Denver Broncos

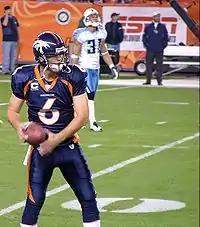
Broncos' quarterback Jay Cutler in 2007.

John Elway retired following the 1998 season, and Brian Griese started at quarterback for the next four seasons. After a 6–10 record in 1999, mostly due to a season-ending injury to Terrell Davis, the Broncos recovered in 2000, earning a Wild Card playoff berth, but losing to the eventual Super Bowl champion Baltimore Ravens. After missing the playoffs the following two seasons, former Arizona Cardinals' quarterback Jake Plummer replaced Griese in 2003, and led the Broncos to two straight 10–6 seasons, earning Wild Card playoff berths both years. However, the Broncos went on the road to face the Indianapolis Colts in back-to-back seasons and were blown out by more than 20 points in each game, allowing a combined 90 points.